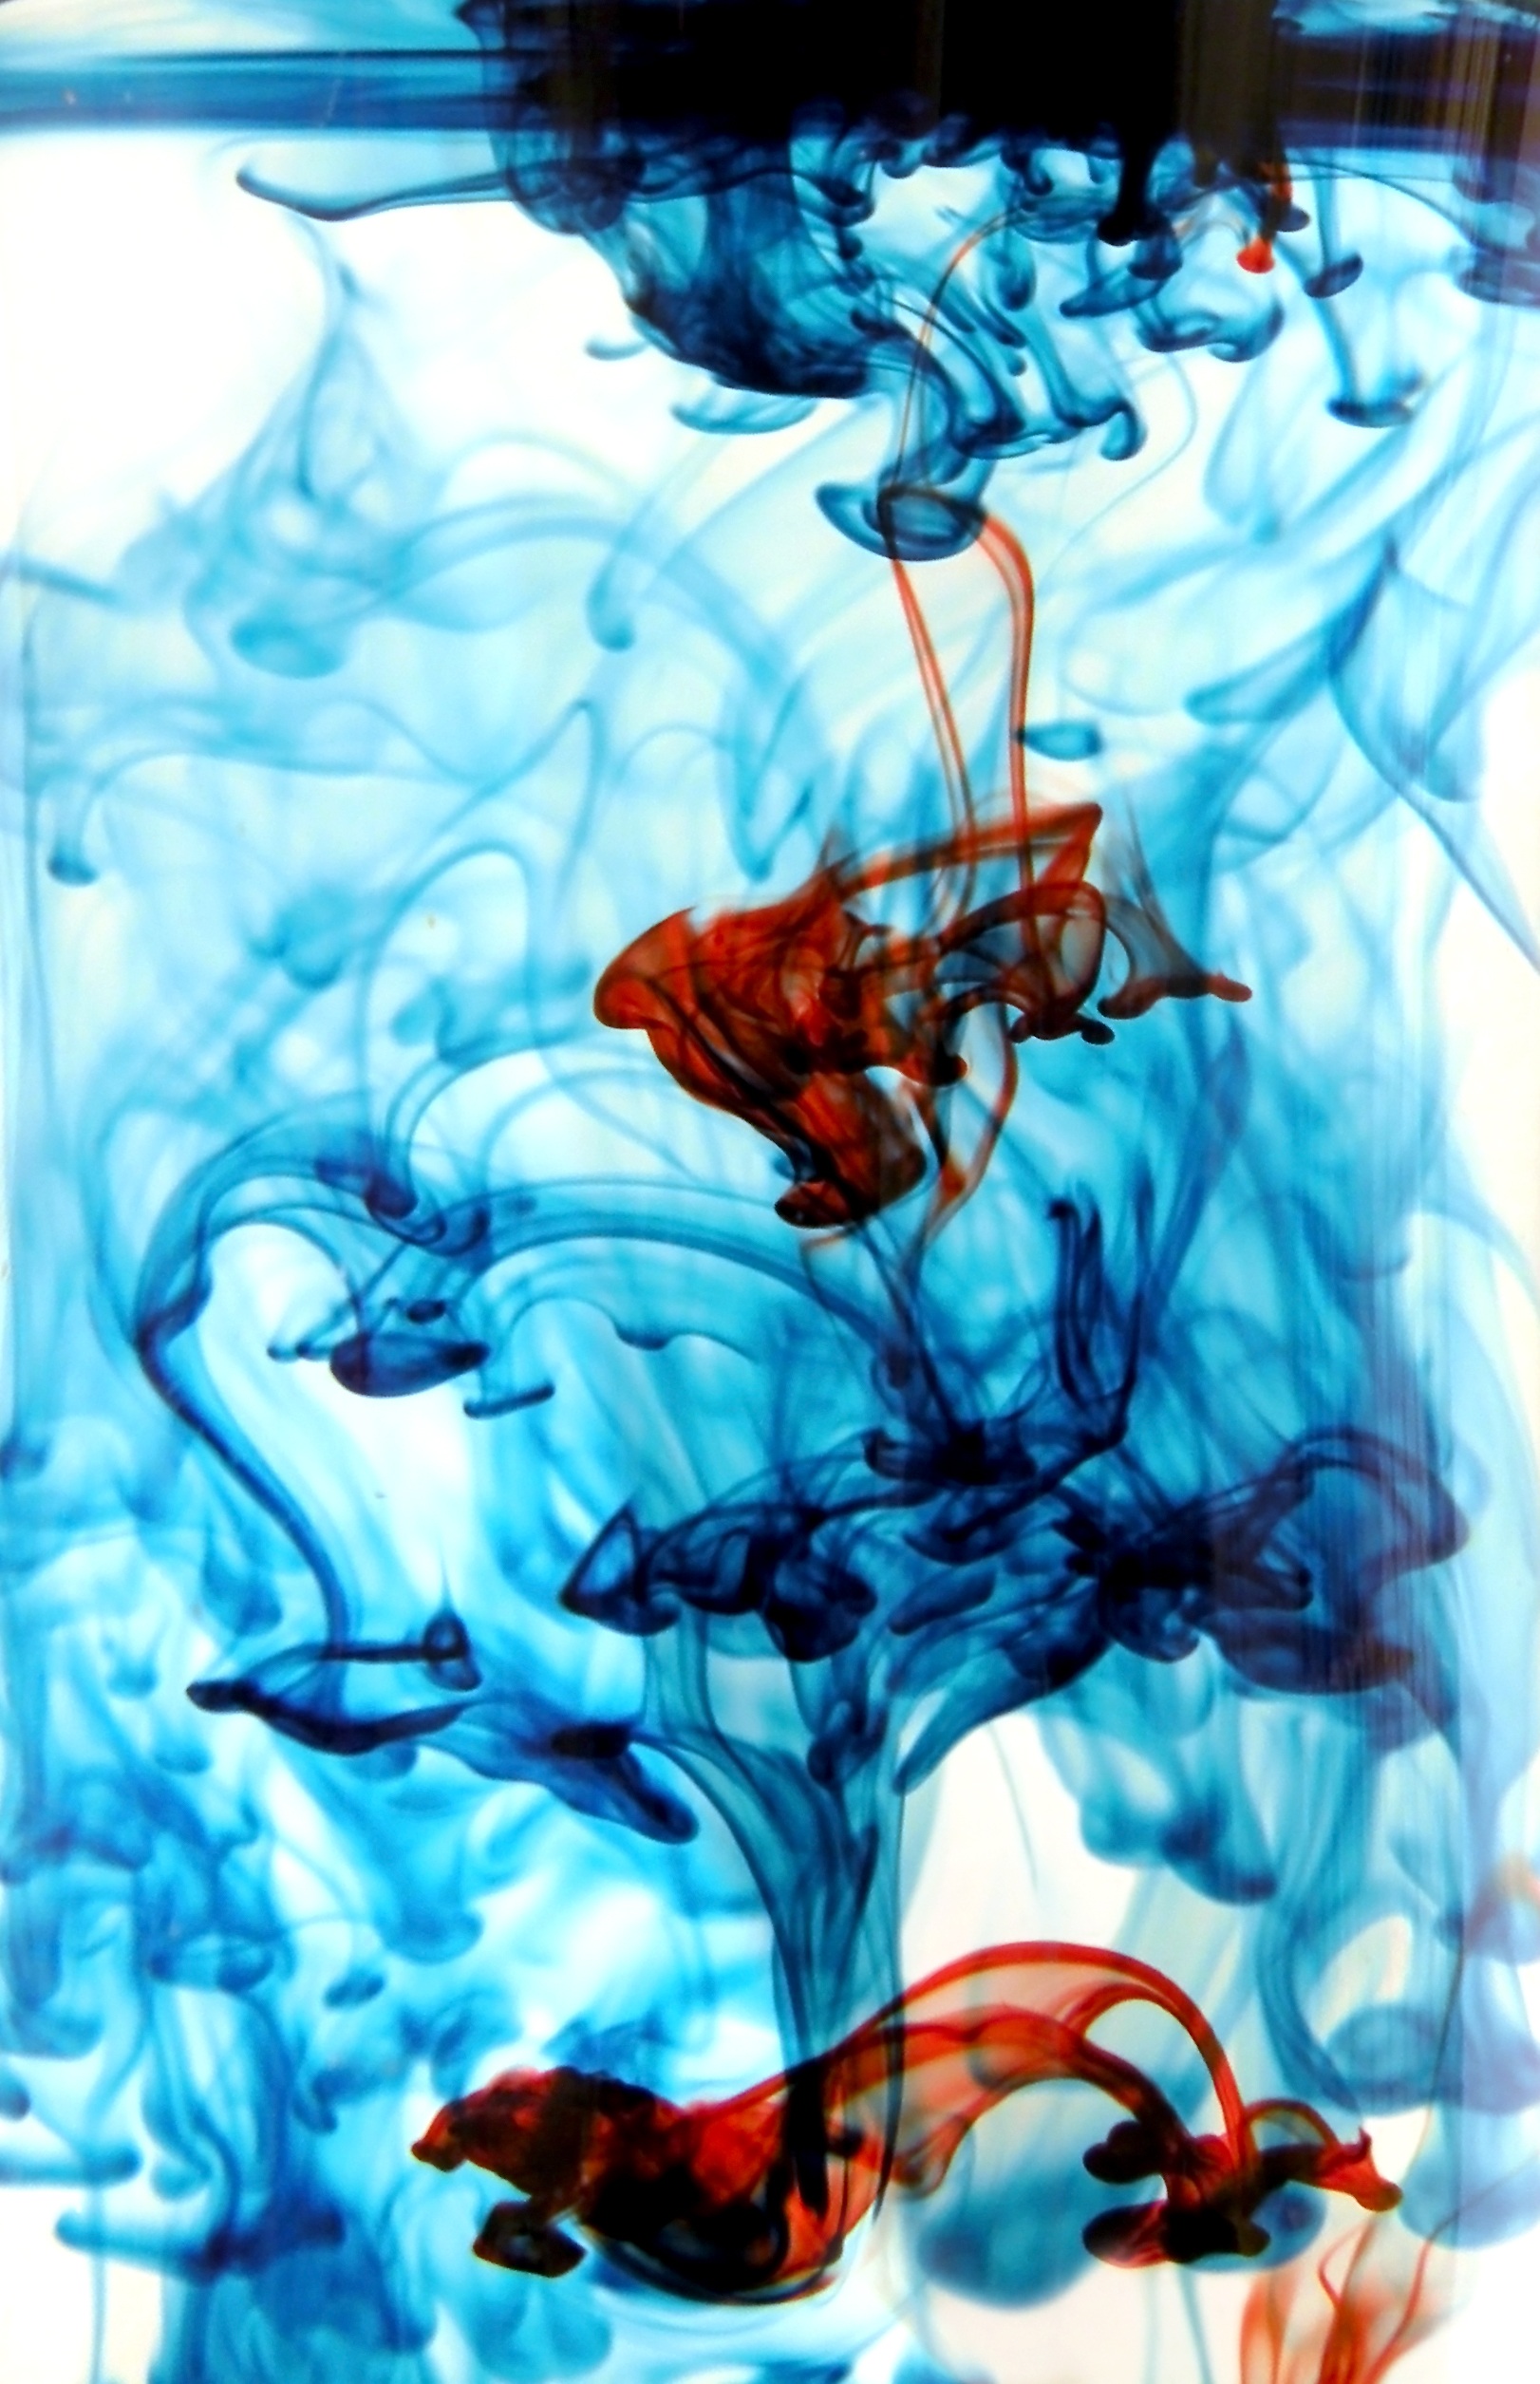
liquid, abstract, biology, fish, illustration, anime, water color